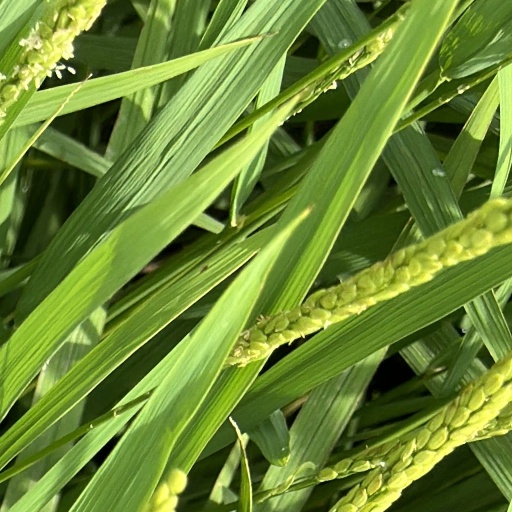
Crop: rice